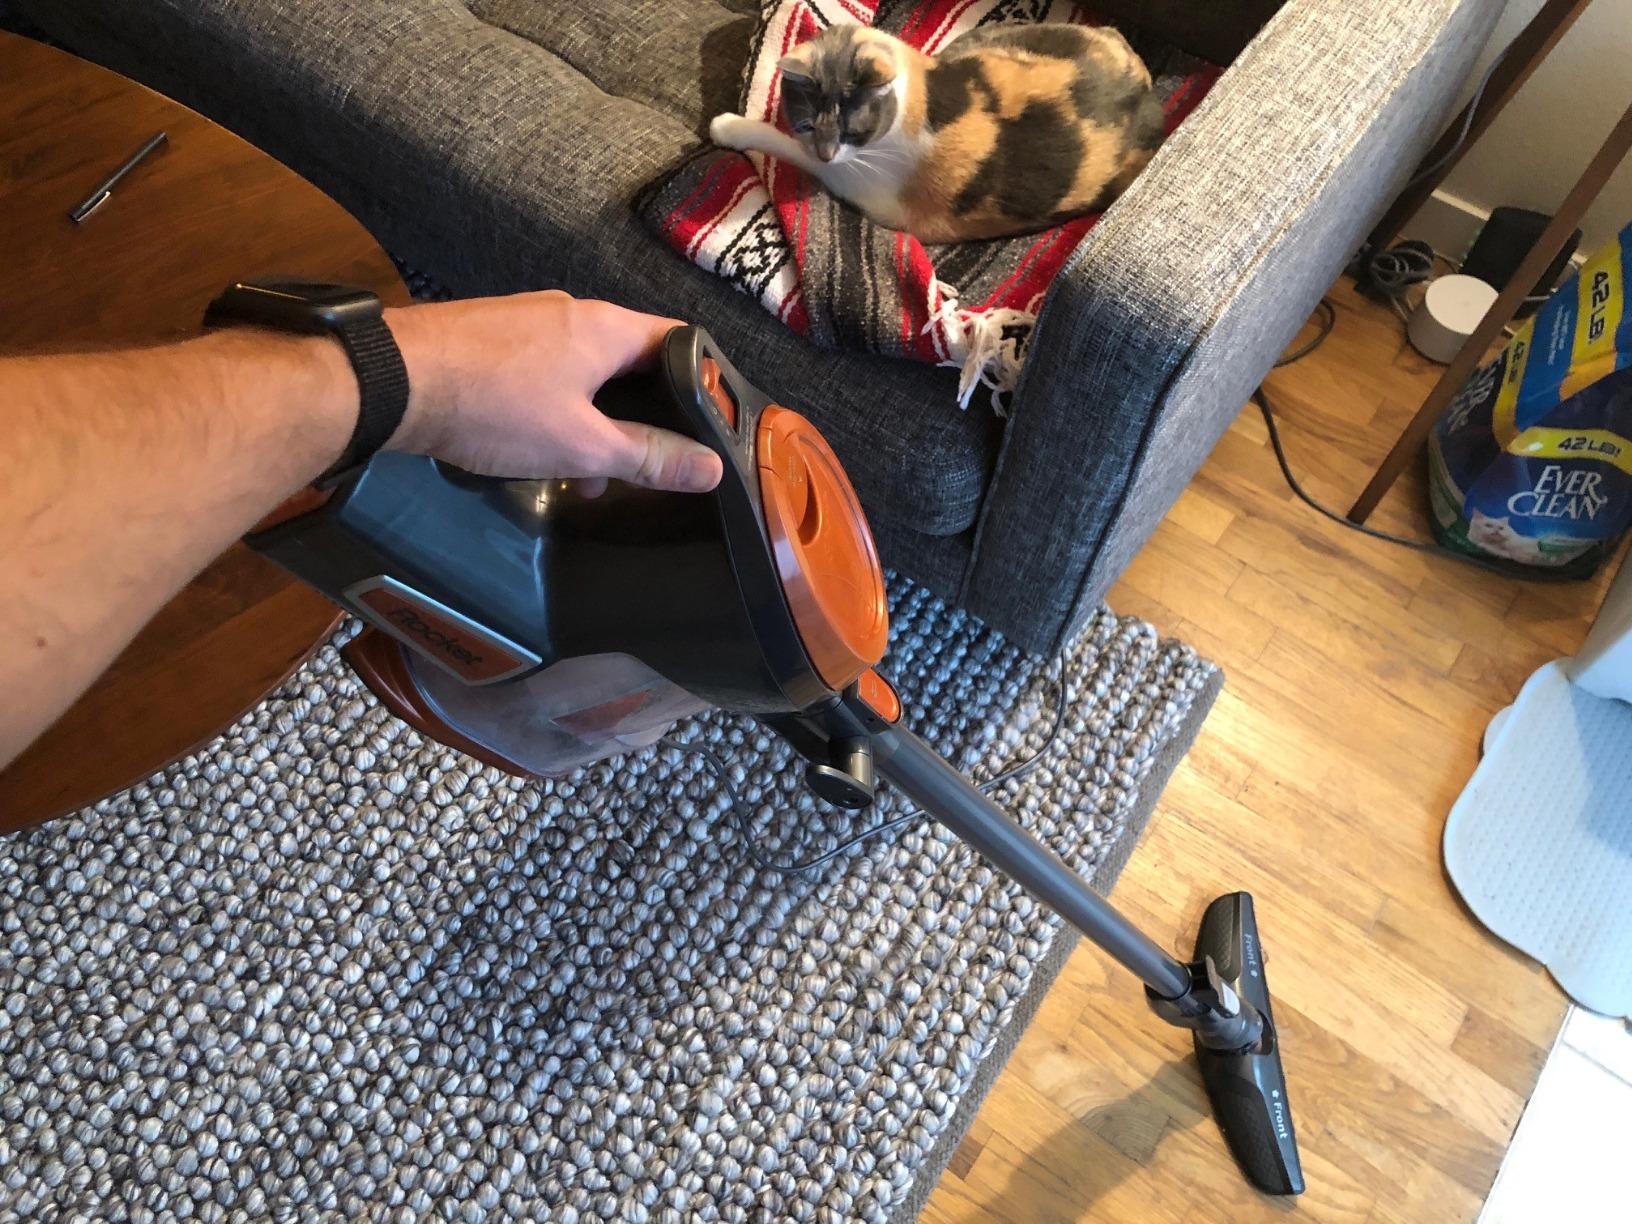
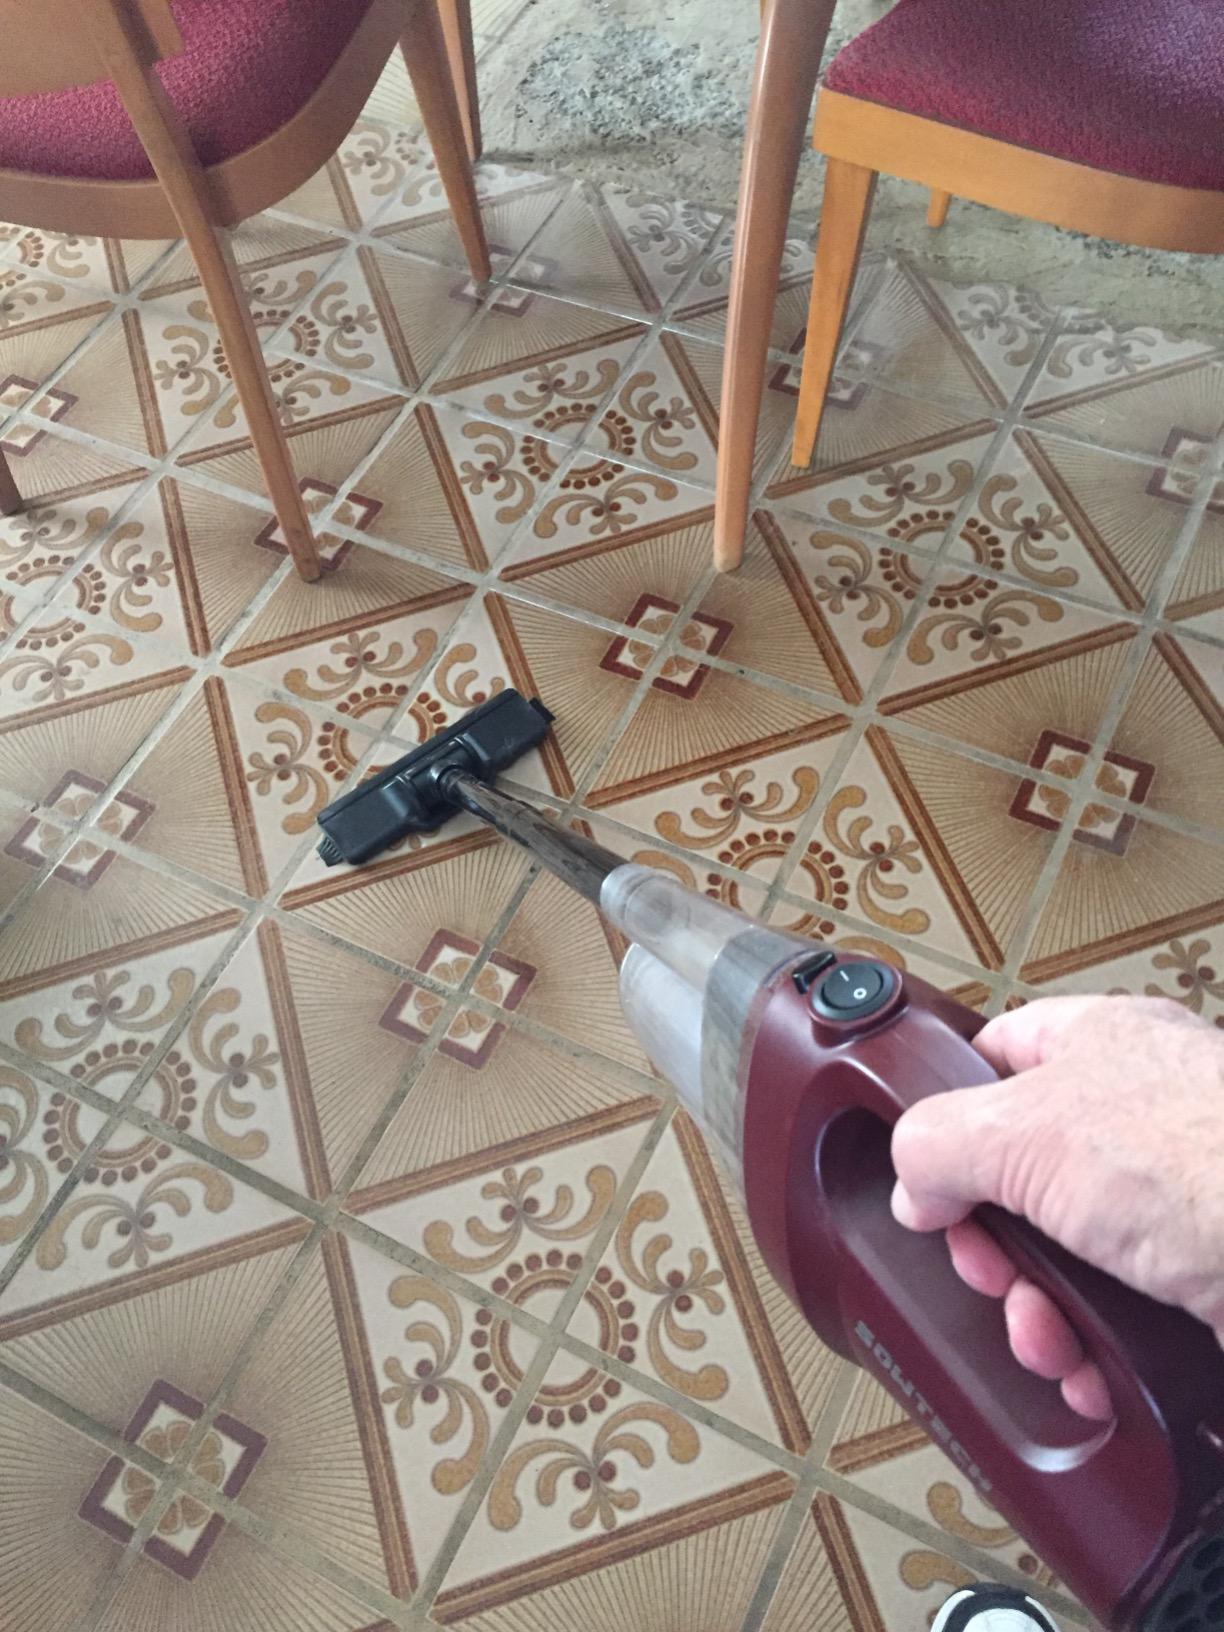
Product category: items_vacuum
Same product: no